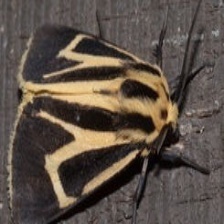
Species: BANDED TIGER MOTH